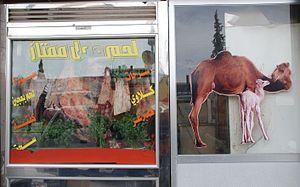
La viande de chameau, ou viande caméline, est une viande issue des chameaux, dont les deux espèces sont le Chameau de Bactriane et le Dromadaire. Elle est exportée notamment depuis la corne de l'Afrique et le Sahel et importée en Afrique du Nord et dans les pays du Golfe. Ayant une composition chimique similaire à la viande bovine, cette viande est toutefois relativement maigre et très pauvre en cholestérol en raison de la centralisation de la graisse dans la bosse. En Mauritanie, cette graisse de bosse est servie en cubes, accompagnés de tranches de foie grillées.